Within the Woods

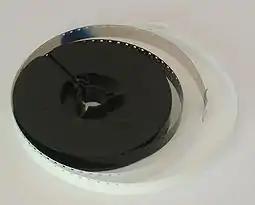

Though production was difficult for many of the actors involved, especially Campbell, the film was eventually completed within acceptable budget limits. Raimi had completed the filming of his "prototype" and sought out to develop and edit the film as cheaply as possible. Though at the time it was unknown how the film was going to be distributed. Raimi had shot the film in the same style as many of his earlier films, with 8 mm film. He intended to blow the footage up after filming to the industry standard of 35mm in order to save money, though Campbell noted that the idea was without precedent. Though the request was "obscure" in nature, a company in San Francisco managed to accommodate the task with little difficulty. At a test screening at a local movie theater, the footage appeared to be mostly acceptable, though further tests showed it to be grainy and difficult to make out.